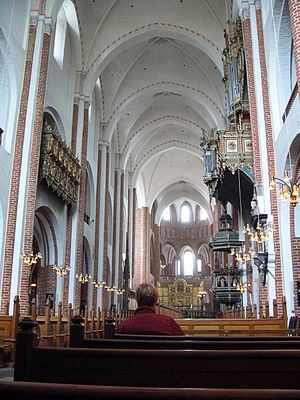
Højmiddelalder / Kultur / Kunst / Fra romansk til gotisk stil
Roskilde Domkirke (påbegyndt 1175)
Højmiddelalderen i Europa går fra 900-tallet til første halvdel af 1200-tallet), dvs. mellem tidlig middelalder og senmiddelalder.